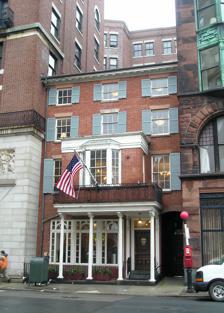
Building: Chester Harding House
Country: United States of America
Year built: 1808
Historic house in Massachusetts, United States United States historic place Chester Harding House U.S. National Register of Historic Places U.S. National Historic Landmark U.S. Historic district Contributing property The brick Federal-style home of the American painter from 1826 to 1830 now houses the Boston Bar Association . To the right is the Claflin Building. Show map of Boston Show map of Massachusetts Show map of the United States Location Boston, Massachusetts Coordinates 42°21′28.3″N 71°3′45.36″W / 42.357861°N 71.0626000°W / 42.357861; -71.0626000 Built 1808 Architect Fletcher, Thomas Architectural style Federal Part of Beacon Hill Historic District ( ID66000130 ) NRHP reference No. 66000764 Significant dates Added to NRHP October 15, 1966 Designated NHL December 21, 1965 Designated CP October 15, 1966 The Chester Harding House is an historic building located at 16 Beacon Street in Boston , Massachusetts , United States , across from the Massachusetts State House on Beacon Hill .  It was designated a National Historic Landmark in 1965 for its association with the noted portraitist Chester Harding , whose home it was from 1826 to 1830.  The building has since 1963 been home to the Boston Bar Association. History The four-story town house was built in the Federal architectural style as a private home by real estate developer Thomas Fletcher in 1808, at a time when Park Street and Beacon Street were lined by run-down public buildings.  State officials decided to build replacements in other parts of the city, financing the construction of the new public buildings from the sale of the Park Street lots. In 1826, the famous American portrait painter Chester Harding bought the house, which he occupied until 1830. According to the Lawyers Pictorial Register, published by the Boston Bar Association in 1981, in the middle of the 19th century, the building was bought by Dr. Henry C. Angell, an art collector.  As the neighborhood began to change from residential to commercial, many old houses were torn down and replaced by larger buildings which dwarfed the Chester Harding House.  One such building is the 1884 six-floor Claflin Building.  In 1919, the house was given  by Martha B. Angell to the American Unitarian Association , which housed offices there until 1933.  The American Unitarian Association loaned the house to Universalist Church of America until 1961, when the two merged .  In January, 1962, the Boston Bar Association bought the house and moved its headquarters there from 35 Court Street .  The Chester Harding House remains home to the Boston Bar Association. Side view from the opposite street corner Front door with Boston Bar Association emblem As commemorated on a plaque hanging on the left-hand side of the building, the Chester Harding House was declared a U.S. National Historic Landmark in 1965. See also List of National Historic Landmarks in Massachusetts National Register of Historic Places listings in northern Boston, Massachusetts References